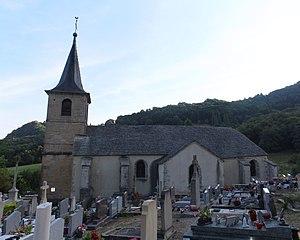
Église Saint-Pierre de Digna.
Digna est une commune française située dans le département du Jura en région Bourgogne-Franche-Comté.